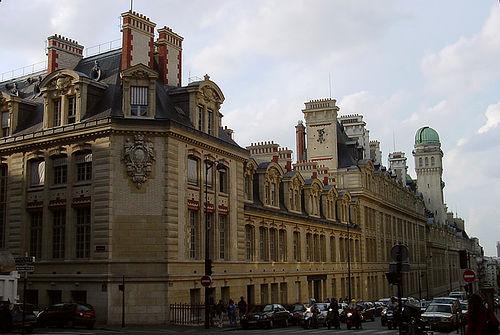
Weather: cloudy or overcast